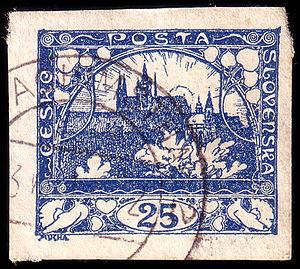
Le château de Prague est le château fort où les rois de Bohême, les empereurs du Saint-Empire romain germanique, les présidents de la République tchécoslovaque, puis de la Tchéquie, siègent ou ont siégé. Les joyaux de la couronne de Bohême y sont conservés. Le Livre Guinness des records l'a classé comme étant le plus grand château ancien du monde ; il a en effet une emprise au sol de 570 mètres de long sur 130 de large.
Le château de Prague est le sujet des premières émissions de timbres-poste de la Tchécoslovaquie.